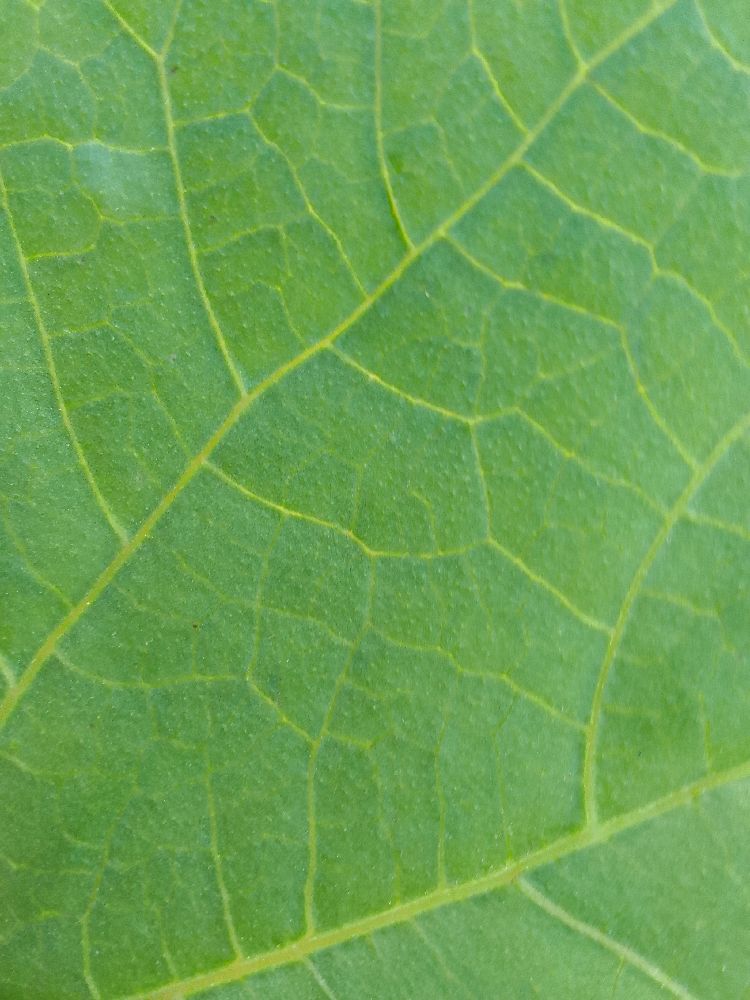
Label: healthy